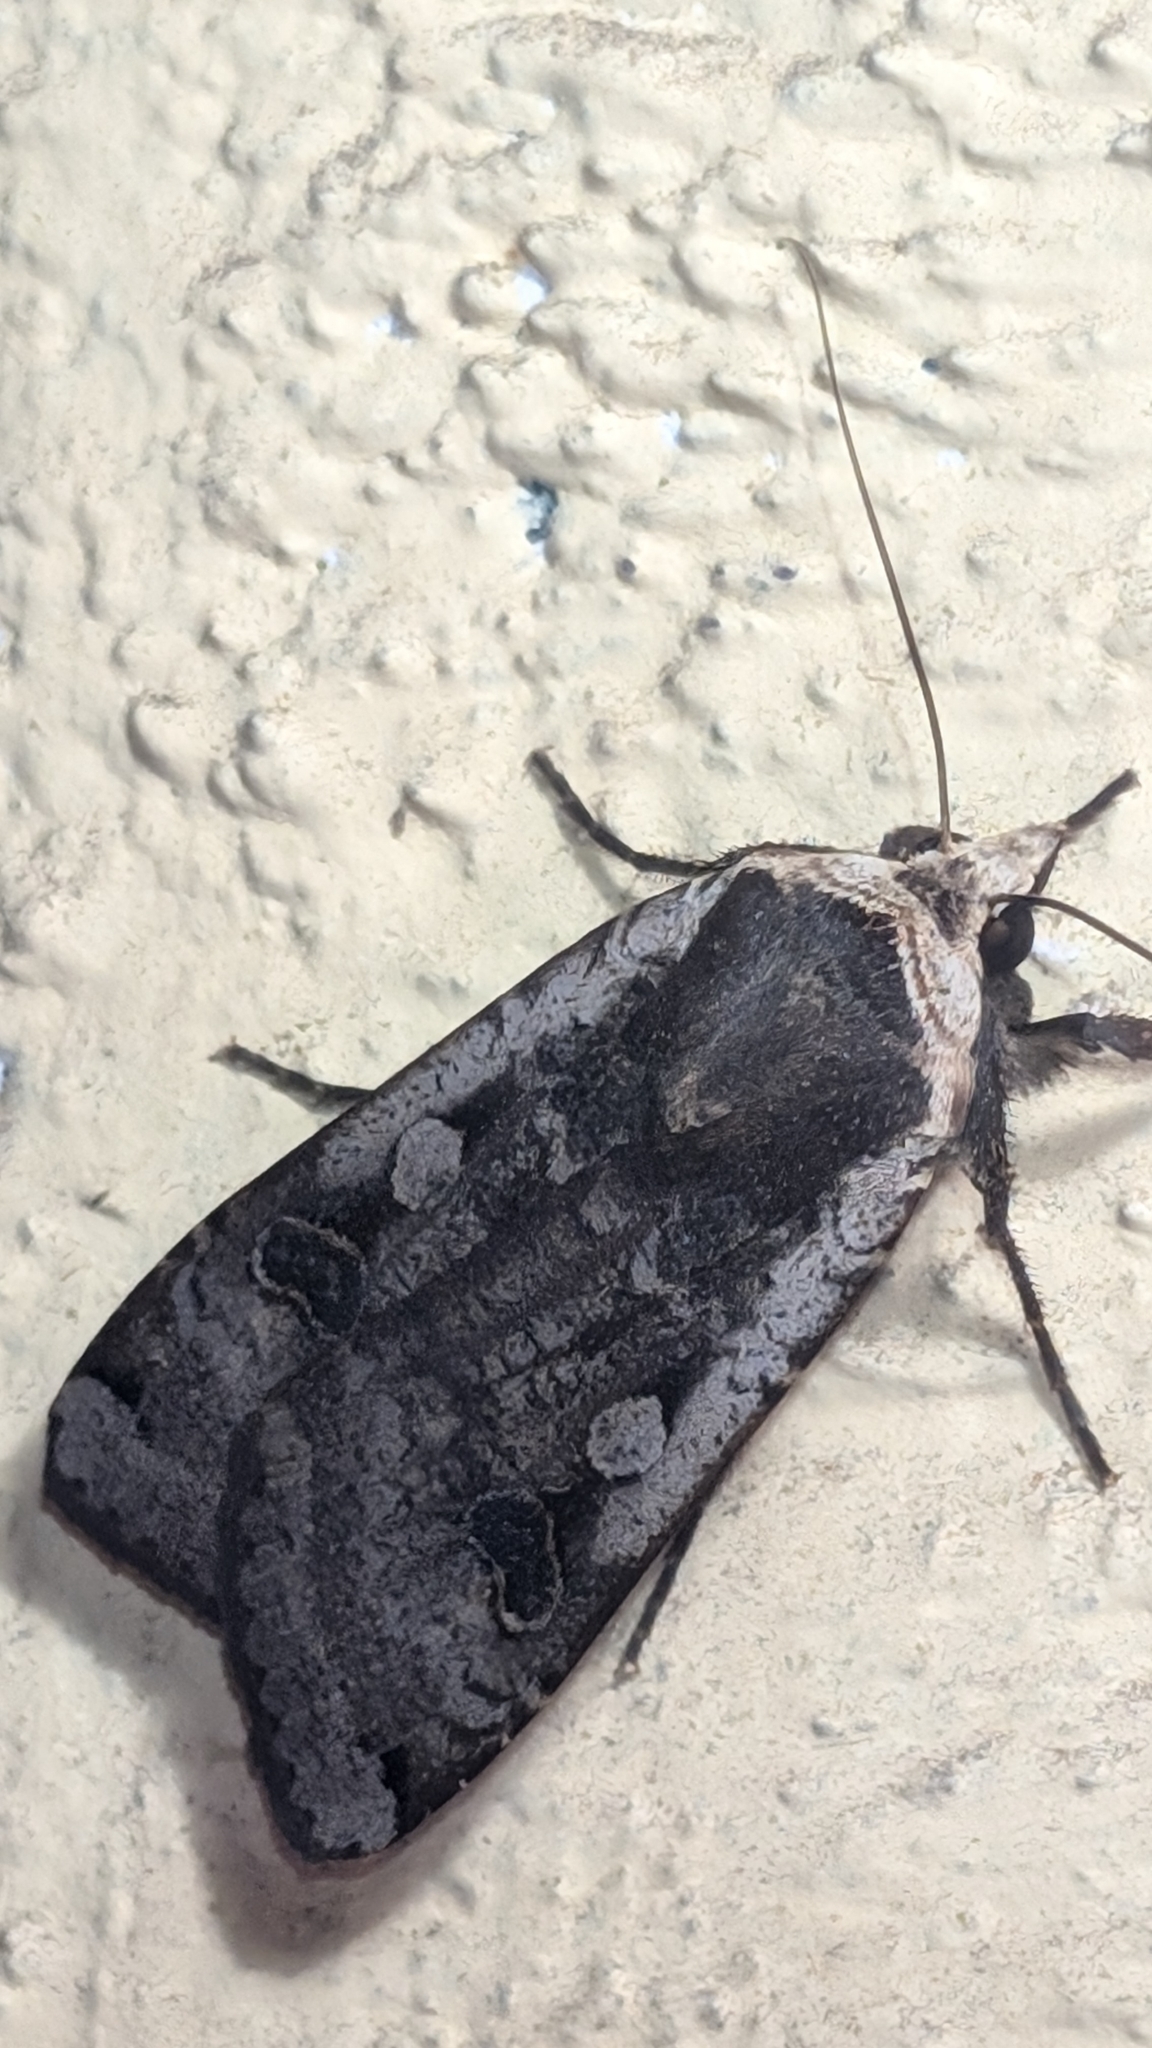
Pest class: cutworms